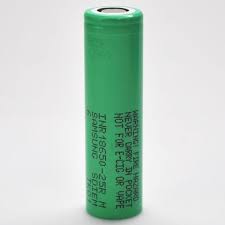
Waste category: battery